Huyler's

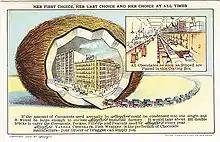
Huyler's factory in a Coconut, from a 1909 advertisement

At the time of his death on October 1, 1910, Huyler had 54 stores across America, supplied by 14 candy factories employing about 2,000 people.